La Digue

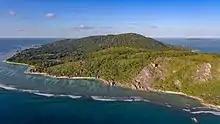
Aerial of La Digue, Seychelles

Today, the island's main industry is tourism, and it is known for its beaches, especially Anse Source d'Argent and Grand Anse. La Digue, along with the rest of Seychelles, saw a major increase in tourism numbers in the late 20th century, which greatly impacted the economy of Seychelles. Before 1960, copra and vanilla production were the mainstays of the local economy, which are commemorated in the island's museum.